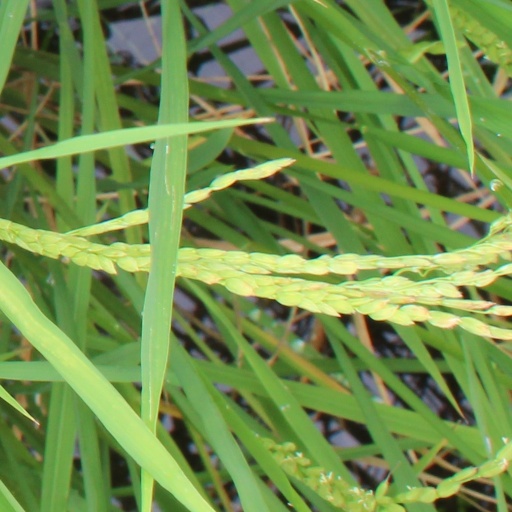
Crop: rice